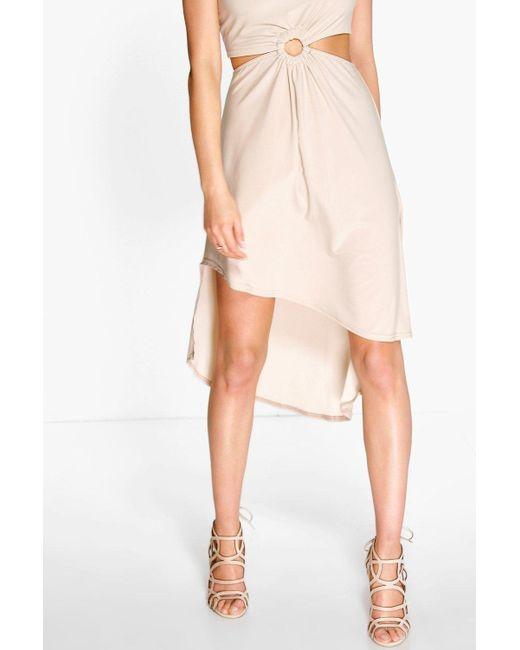
Einteiliges Kleid mit kreisförmigem Ornament in der Taille, das die Taille markiert, asymmetrisches Design, rosa Farbe, Baumwollstoff, ideal für Cocktailpartys oder Hochzeiten am Strand